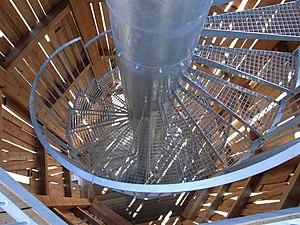
Tadashi Kawamata est un plasticien japonais né en 1953 à Mikasa sur l'île de Hokkaidō. Il vit et travaille à Tokyo et à Paris. Réalisant des œuvres in situ à travers le monde entier, il a participé à de nombreuses expositions internationales.